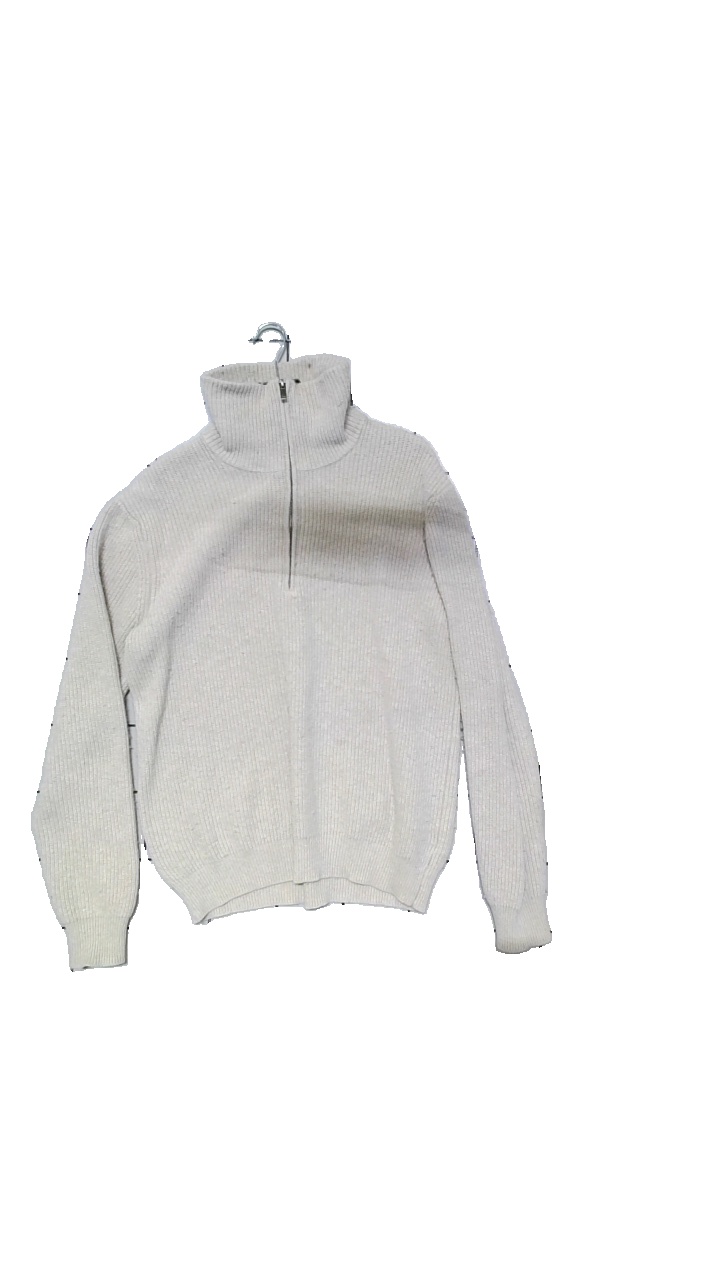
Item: Sweater (Men)
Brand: Bläck
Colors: Beige
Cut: Regular, Turtle neck
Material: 80% cotton, 20% wool
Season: All
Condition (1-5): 3
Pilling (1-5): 2
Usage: Reuse
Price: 100-150